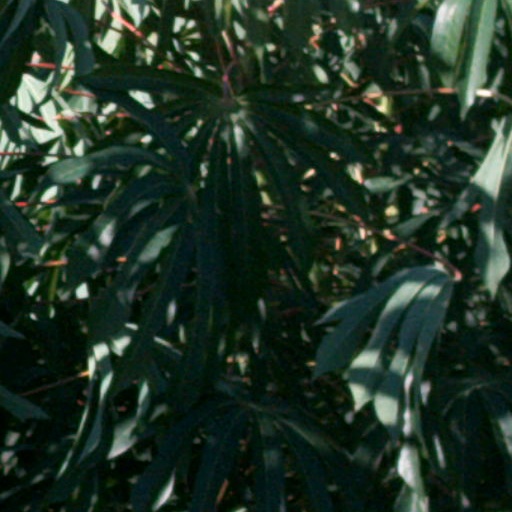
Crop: cassava